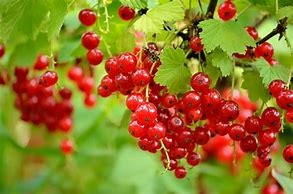
Label: redcurrant